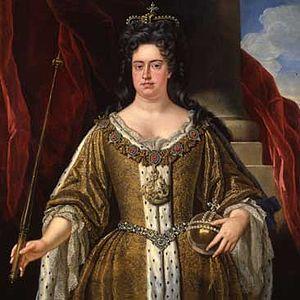
La deuxième guerre intercoloniale désigne le théâtre américain de la guerre de Succession d'Espagne entre 1702 et 1713. Ce conflit est le second des guerres intercoloniales qui opposèrent les colonies françaises et anglaises en Amérique du Nord pour le contrôle du continent. Les alliés amérindiens des puissances européennes furent également impliqués dans les combats, ainsi que l'Espagne alors alliée de la France.